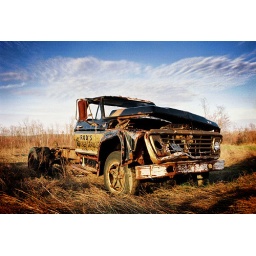
A wrecker truck rusts away on a field atop the Cumberland Plateau in Tennessee.